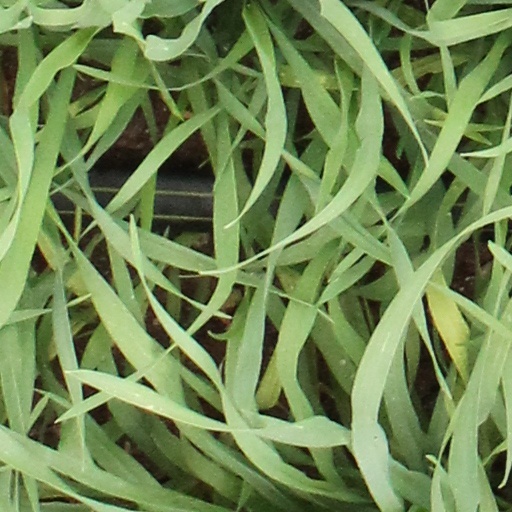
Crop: wheat